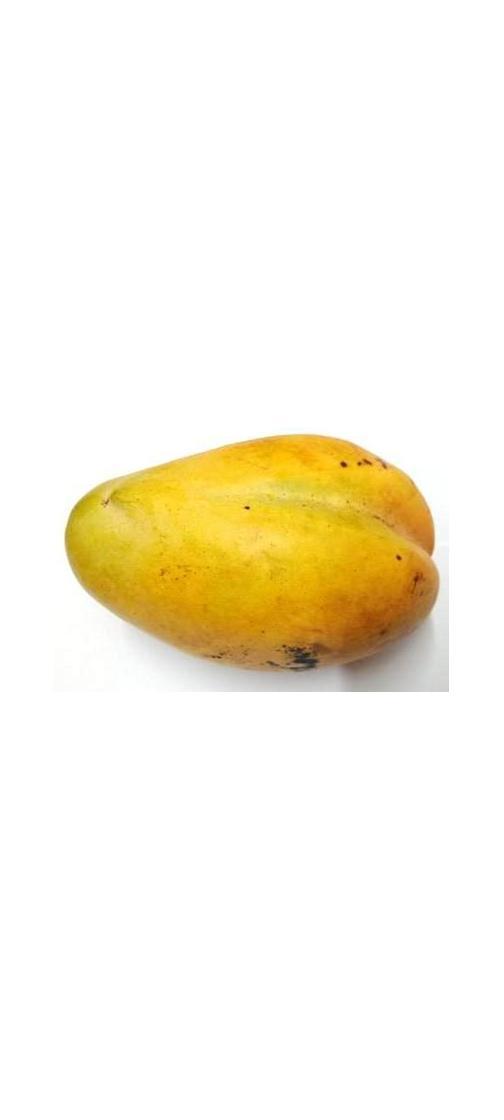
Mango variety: Bari-11